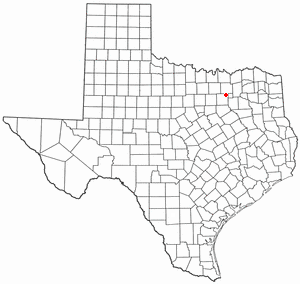
Garland (Texas)
Garlands beliggenhed i Texas
Garland er en amerikansk by og administrativt centrum i det amerikanske county Dallas County, i staten Texas. I 2000 havde byen et indbyggertal på 215.768.